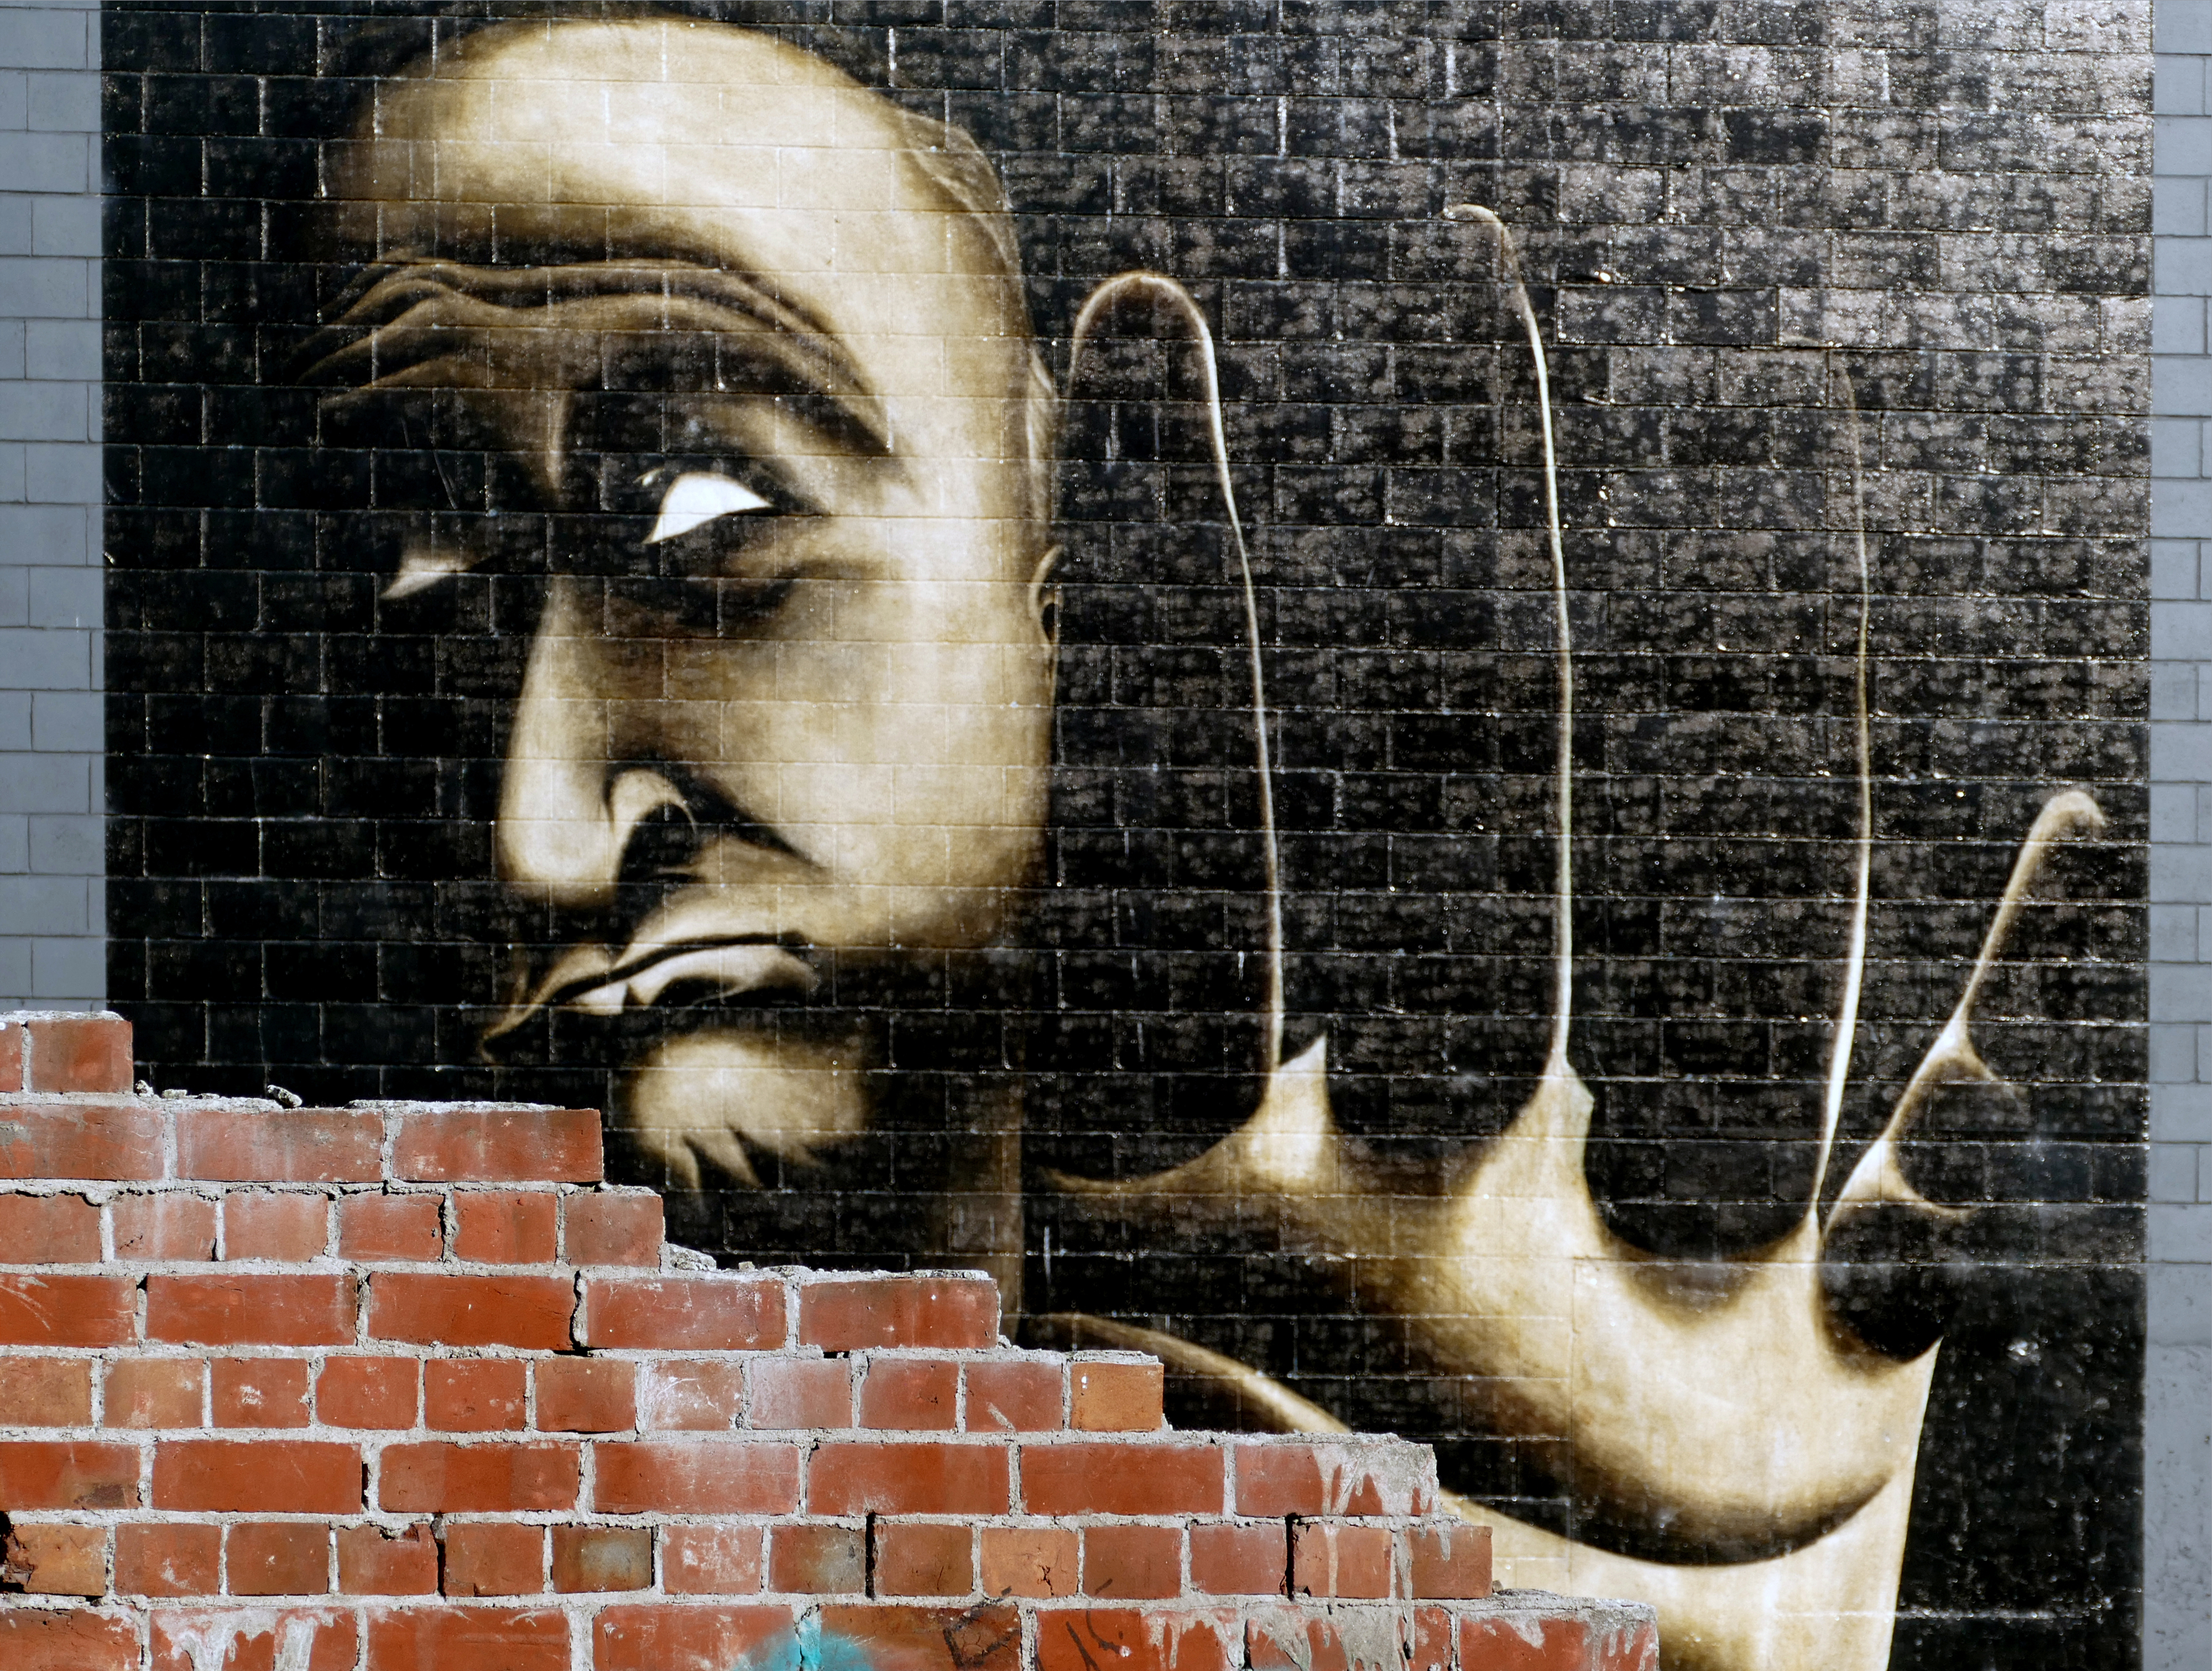
wall, sculpture, art, mural, murals, lumixfz1000, modern art, album cover, ancient history